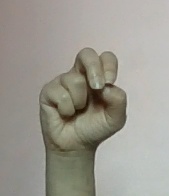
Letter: gaaf